Rancho San Pascual

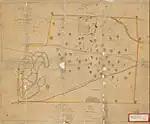
Rancho San Pascual (source: U.S. District Court. California, Southern District. Land case 248 SD, page 180; land case map E-1289, Bancroft Library)

After the Mission San Gabriel Arcángel was secularized in 1834, Governor José Figueroa granted Rancho San Pascual to Juan Mariné, a retired artillery lieutenant. Juan Marine's wife Maria Antonia Sepulveda had died in 1831. Marine married widow Eulalia Pérez de Guillén Mariné, who had served as mayordoma and keeper of the keys at the Mission.